Tucson, Arizona

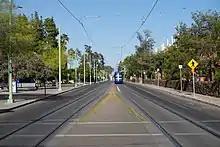
2nd Street with a Sun Link streetcar in the background

The All Souls Procession, held in early November, is one of Tucson's largest festivals. Modeled on the Mexican holiday Dia de los Muertos (Day of the Dead), it combines aspects of many different cultural traditions. The first All Souls Procession was organized by local artist Susan Kay Johnson in 1990 and involved 35 participants; by 2013, participation was estimated at 50,000.